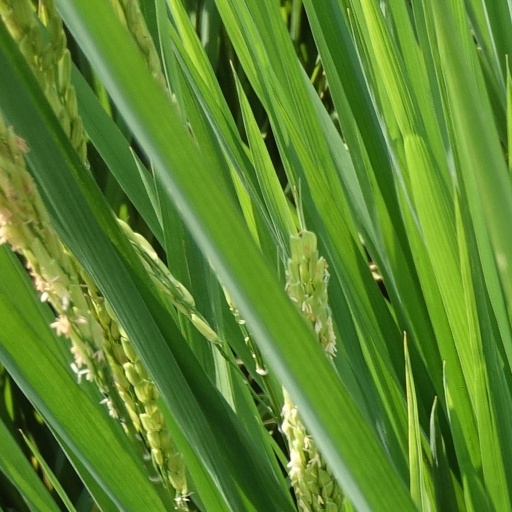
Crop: rice